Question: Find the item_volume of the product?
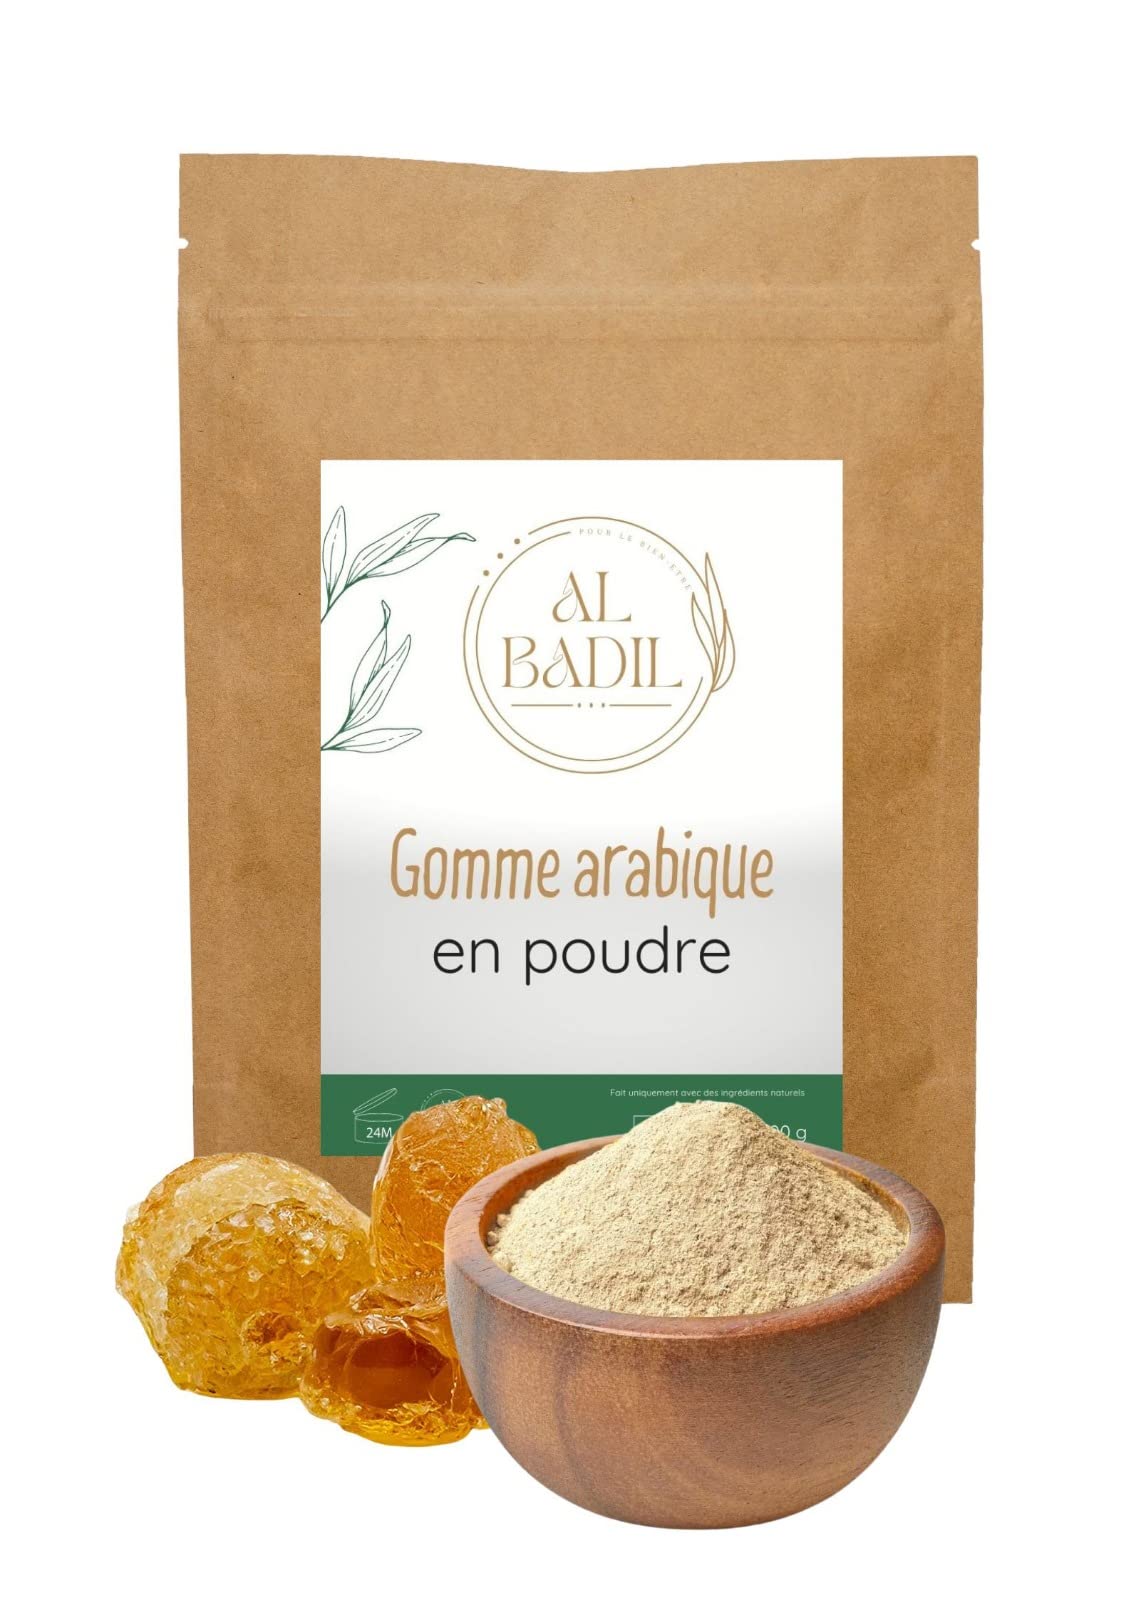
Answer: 7843.0 gallon